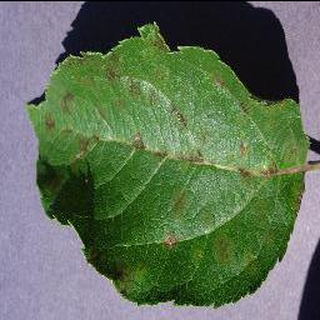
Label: apple_apple_scab